Yoshio Markino

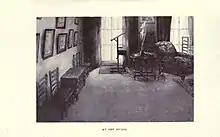
39 Redcliffe Kensington London

By December, Markino had decided to move to London on the advice of Ide Umataro, who he had met during his time studying art. From 1898, he began working in the Japanese Naval Inspector's Office in London by day and studying at the South Kensington College of Science by night. In March 1898, he began studying at the Goldsmith Technical College. In 1900, he switched to the Central School of Art and Design where he worked as an artist's model and later designed tomb-stone markers for just 3 months, as he had offended conservative religious mourners by his depiction of angels as 'ballet dancers'. Incredibly poor, he would often visit publishers for day-to-day work. He walked everywhere as he had no money for the public transport, and lived on 'Bovril and rice'. He kept a studio at 39 Redcliffe Road, South Kensington, while living in Brixton.